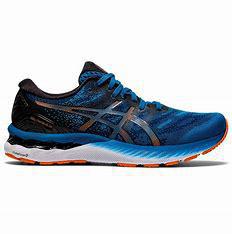
Brand: Asics
Model: Gel Nimbus 9